Elizabeth Taylor

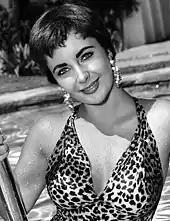
Publicity photo, 1954

Taylor next starred in the romantic comedy "Love Is Better Than Ever" (1952). According to Alexander Walker, MGM cast her in the "B-picture" as a reprimand for divorcing Hilton in January 1951 after only eight months of marriage, which had caused a public scandal that reflected negatively on her. After completing "Love Is Better Than Ever", Taylor was sent to Britain to take part in the historical epic "Ivanhoe" (1952), which was one of the most expensive projects in the studio's history. She was not happy about the project, finding the story superficial and her role as Rebecca too small. Regardless, "Ivanhoe" became one of MGM's biggest commercial successes, earning $11 million in worldwide rentals.